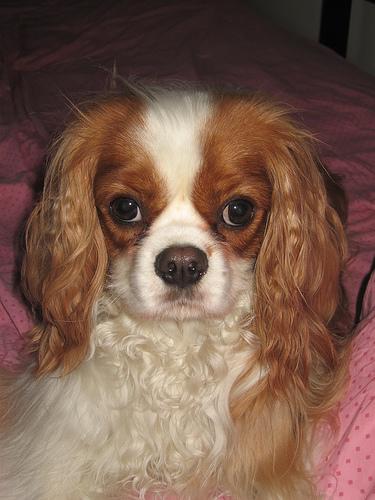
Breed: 207-n000026-Blenheim_spaniel